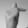
ASL letter: T